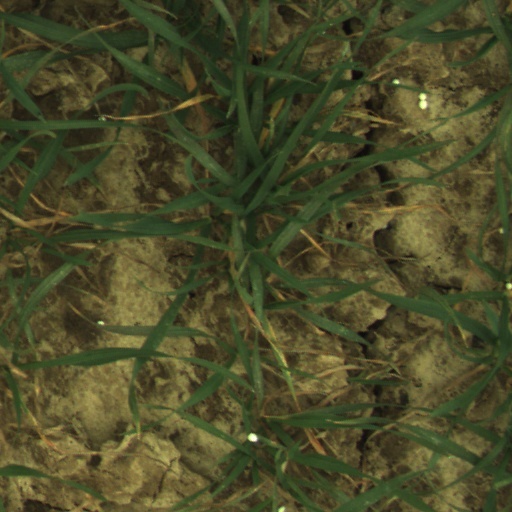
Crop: wheat